Enron scandal

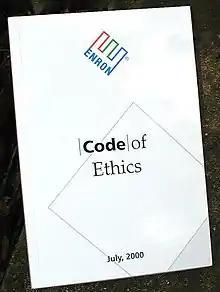
An Enron manual of ethics from July 2000, about a year before the company collapsed

Enron's complex financial statements were confusing to shareholders and analysts. When speculative business ventures proved disastrous, it used unethical practices to use accounting limitations to misrepresent earnings and modify the balance sheet to indicate favorable performance.